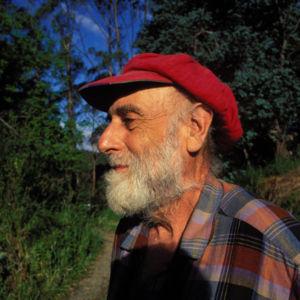
Friedensreich Hundertwasser sur ses terres, en Nouvelle-Zélande, en 1998.
Friedrich Stowasser, plus connu sous le nom de Friedensreich Hundertwasser Regentag Dunkelbunt, né le 15 décembre 1928 à Vienne en Autriche et mort à bord du Queen Elizabeth 2 le 19 février 2000, est un artiste autrichien, également architecte.